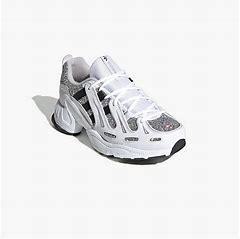
Brand: Adidas
Model: EQT Gazelle